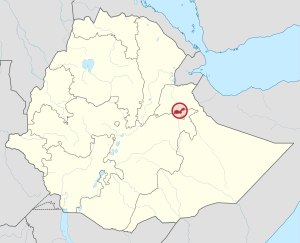
Dire Dawa
Dire Dawas beliggenhed i Etiopien
Dire Dawa er en by i det østlige Etiopien, der med et indbyggertal på cirka 507.401 er landets næststørste by. Byen blev grundlagt i 1902, da jernbanen mellem Addis Ababa og Djibouti nåede området.